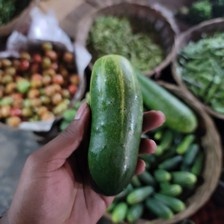
Label: cucumber